William Carr Smith

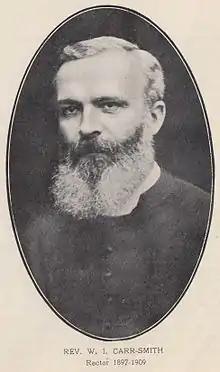

William Carr Smith (1857–1930) was a Church of England priest, best known as the rector of St James' Church, Sydney from 1896 to 1910, whose Anglo-Catholic and Christian socialist ideals transformed Sydney's oldest church. Carr Smith's teaching was said to be "continuous, methodical, very direct, very plain, and quite fearless".